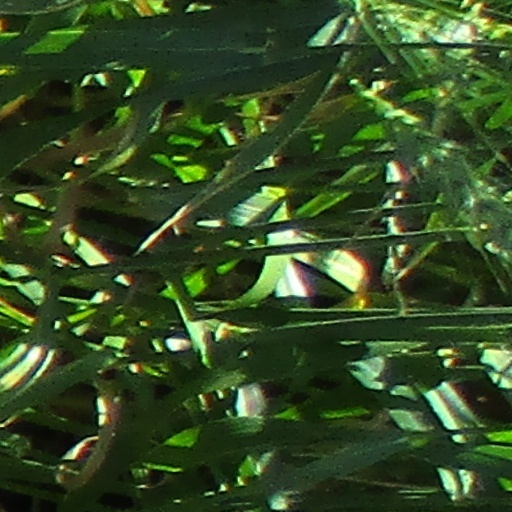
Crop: wheat